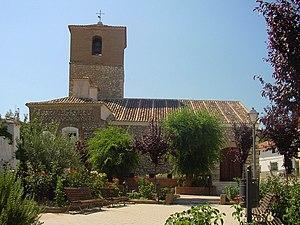
Église Santa María Magdalena à Anchuelo (Communauté de Madrid, Espagne).
La comarque d'Alcalá ou comarque complutense est une comarque historique castillane située à l'est de la Communauté de Madrid, en Espagne. Sa capitale est Alcalá de Henares. Officiellement la Communauté de Madrid n'a défini aucune comarque, cependant, divers organismes de l'administration de la communauté autonome ont défini plusieurs comarques selon différents critères.